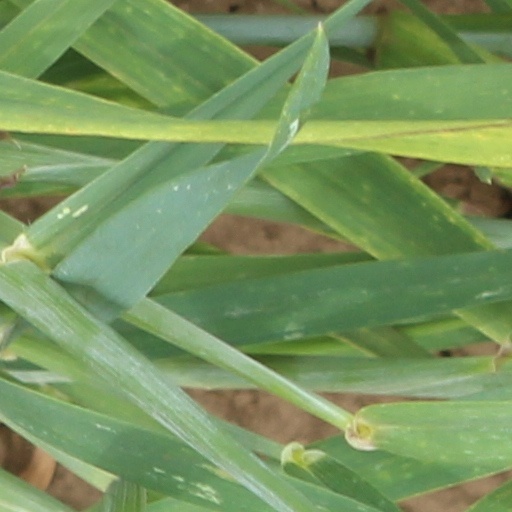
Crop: wheat